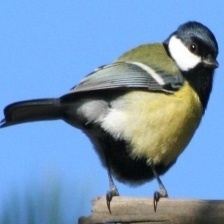
Species: PARUS MAJOR
Scientific name: PARUS MAJOR
ImageNet parent category: chickadee